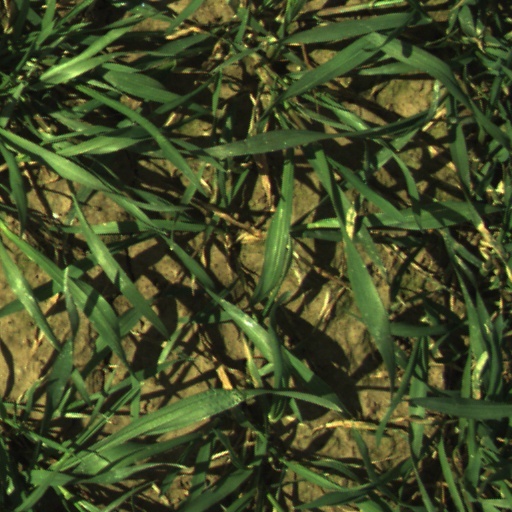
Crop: wheat